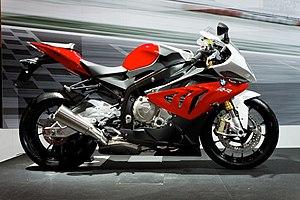
BMW - S1000 RR